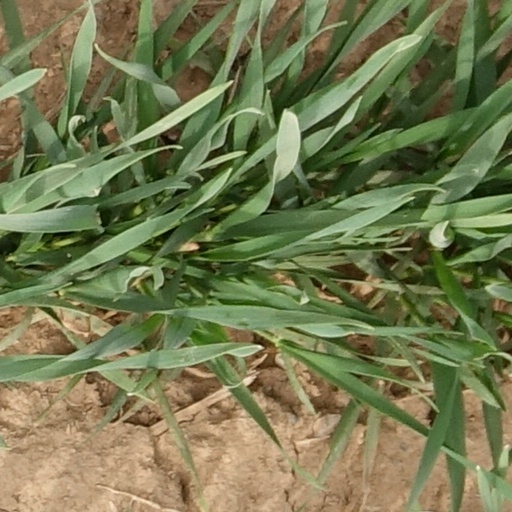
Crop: wheat